Grand Pier, Weston-super-Mare

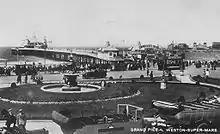
The pier with its original pavilion, prior to the 1930 fire

Work began on building the pier on 7 November 1903, with P. Munroe acting as engineer, and it opened on 11 June 1904. At the pier's end was a 2,000-seat theatre which was used as a music hall and for opera, stage plays and ballet. On 16 May 1907 an extension of the pier measuring was opened, with the intention that the pier would be used as a docking point for boats to Cardiff. The dangerous currents in the bay made this too difficult, however, and the extension was demolished.